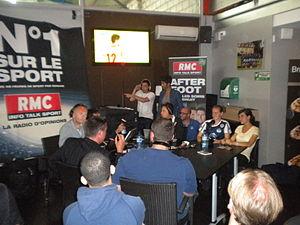
L'émission l'after foot sur RMC le 20/06/13 à Toulouse.
L'After Foot est une émission de radio et de télévision traitant du football diffusée sur RMC depuis 2006, brièvement sur BFM TV entre 2010 et 2011 et sur RMC Sport News depuis 2016.
RMC, sigle de Radio Monte-Carlo, est une station de radio généraliste à capitaux français, et dont les studios sont à Paris depuis 2002. Créée en 1943 dans la Principauté de Monaco, RMC a toujours émis vers la France, même lorsque le monopole d'État interdisait les stations commerciales. Elle faisait alors partie des radios périphériques.